Adolf Robbi

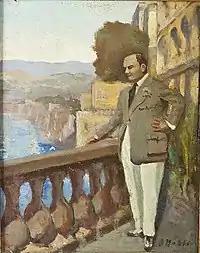
Caruso in Sorrento

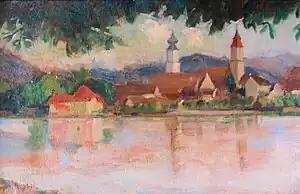
View of Lake Constance at Lindau

Adolf Robbi (26 February 1868, Ilanz - 31 December 1920, Munich) was a Swiss Impressionist painter.